Sanctuary season 1

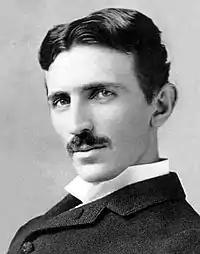
The season includes historical figures as characters, including Nikola Tesla (pictured). Kindler felt that adding Tesla was a "very ballsy thing."

Kindler wrote both parts of "Sanctuary for All", as well "Fata Morgana", "Kush", "The Five", "Requiem", "Instinct", and the second part of "Revelations". He penned his scripts quickly, with "Kush" being written in three and a half days. Wood contributed to the story of "Fata Morgana" by bringing up the idea of incorporating the Morrígan from Irish mythology, which would start giving the season an ancient and mythological feel. "Kush" introduces a series of episodes involving the working relationship between Will and Magnus. "The Five" became a significant part of the series mythology, revealing the Five, which Magnus is a part of, how Magnus got her longevity, and that Henry Foss is actually part werewolf. Tapping believed that introducing the Five was a "cool concept". Kindler introduced vampires in the episode, and felt it would be best to introduce them as a dead species. He also felt that including real-life historic figures such as Tesla was a "very ballsy thing". In "Requiem", Kindler wanted a scenario in which Will has to make a difficult decision to deal with Magnus when she becomes the threat of the episode. Though Kindler at first believed it was not a good episode, it ended up as a highlight of the season according to the producers. In writing "Instinct", Kindler, inspired by "Cloverfield", wanted to show the audience the protagonists hunting an abnormal in real-time, where it does not always go according to plan.